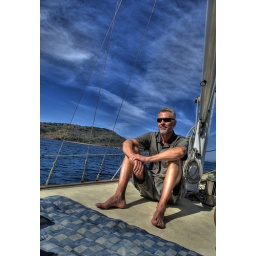
Here's my Dad on a sailboat in the Sea of Cortez off the coast of Mazatlan